Smita Agarwal

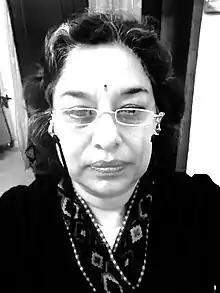

Smita Agarwal (born 1958) is an Indian poet and a professor of English literature at the University of Allahabad, India.